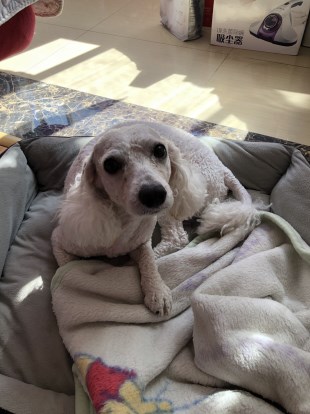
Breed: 3083-n000117-Bichon_Frise